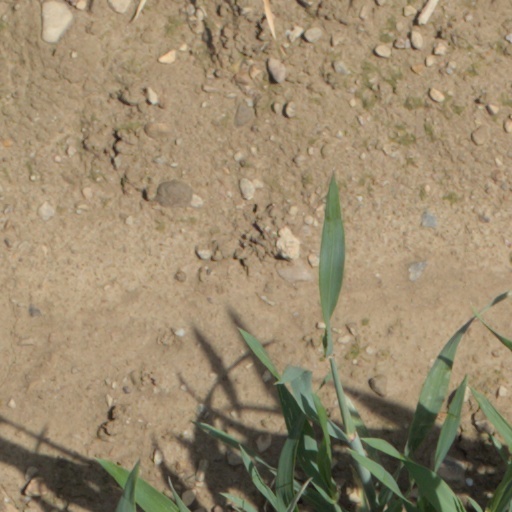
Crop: wheat